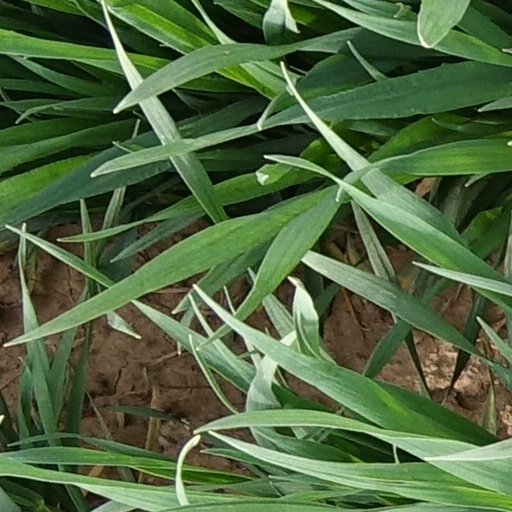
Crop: wheat